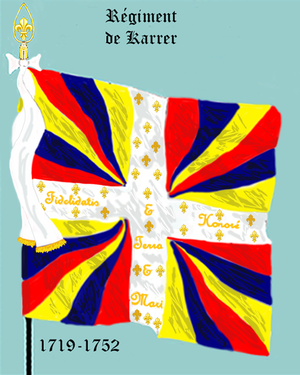
Le régiment de Hallwyl est un régiment d’infanterie suisse du Royaume de France créé en 1719 sous le nom de régiment de Karrer.
Cet article présente et étudie les drapeaux et uniformes des régiments étrangers au service de l'Ancien Régime au XVIIIᵉ siècle. À cette époque de l'Histoire de France, les armées du Royaume de France ont eu régulièrement recours à des troupes recrutées à l'étranger. Si les suisses sont les plus connues, de nombreuses autres formations peuvent être comptées.